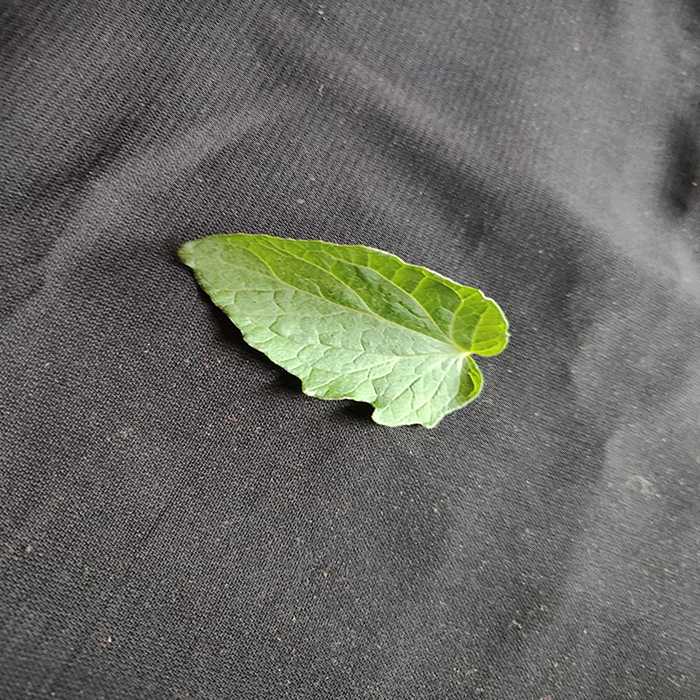
Plant: Tomato
Label: Tomato Fresh leaf